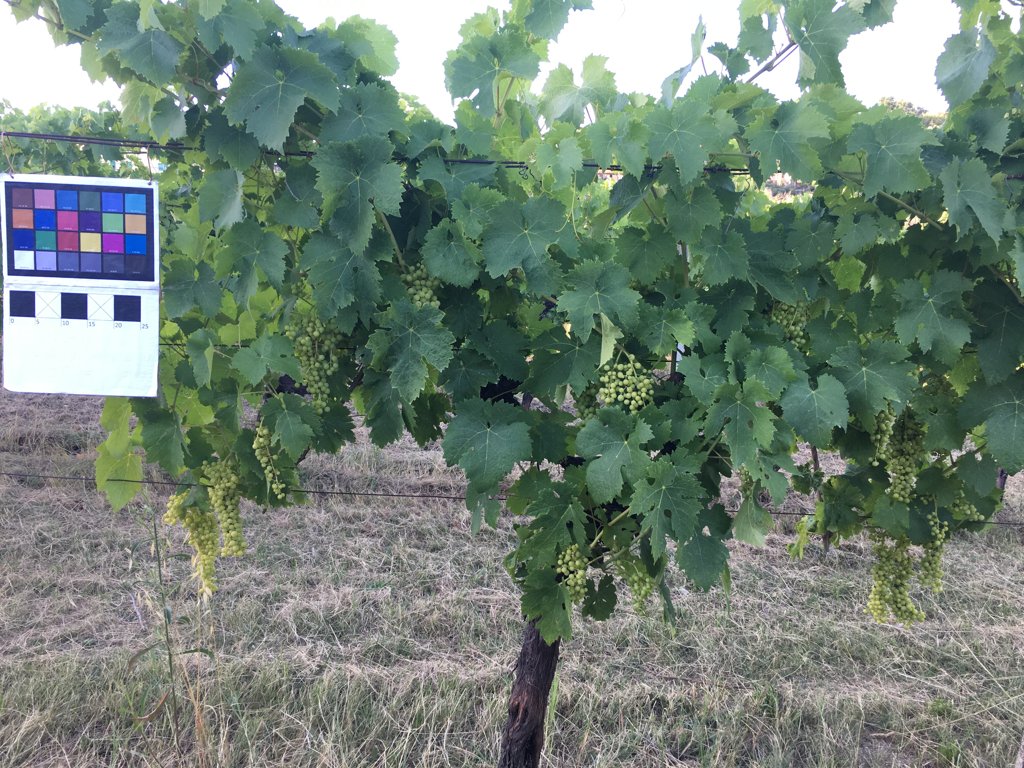
Berries visible: 953
Grape clusters: 18